Inuvik

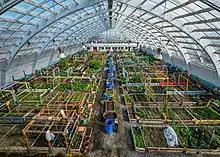
The Inuvik community greenhouse, converted from an old hockey rink

Inuvik is located on the East Channel of the Mackenzie Delta, approximately from the Arctic Ocean and approximately north of the Arctic Circle. The tree line lies north of Inuvik, and the town is surrounded by boreal forest.